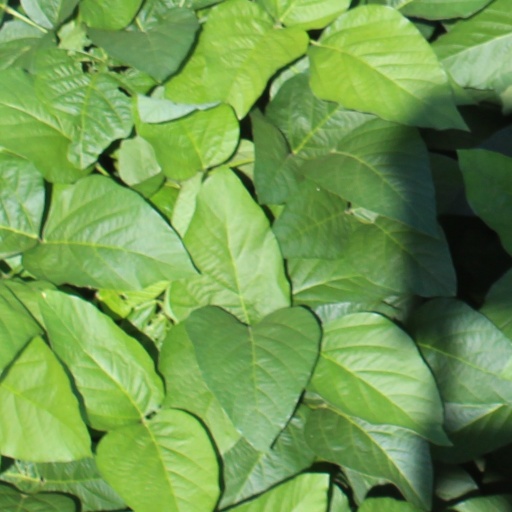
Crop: soybean